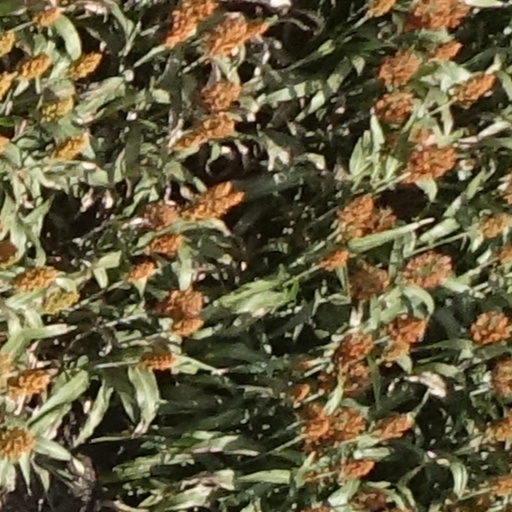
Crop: sorghum